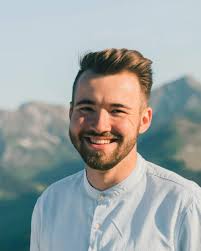
Gender: men